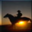
Label: horse